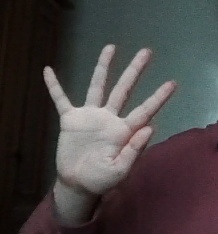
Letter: sheen